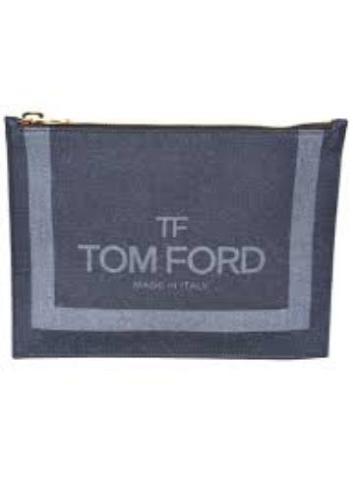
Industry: Clothes